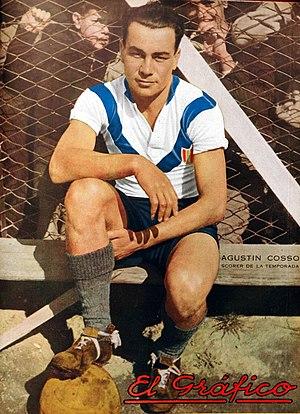
Agustín Remigio Cosso est un joueur de football international argentin qui évoluait au poste d'attaquant, avant de devenir ensuite entraîneur.